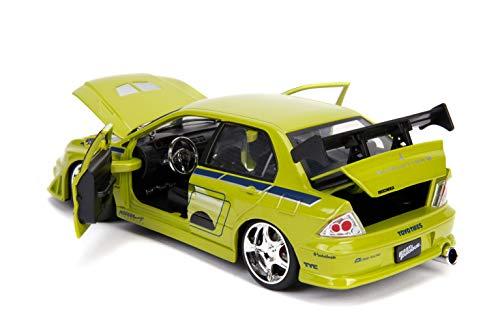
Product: Fast & Furious Brian's Mitsubishi Lancer Evolution VII DIE-CAST Car, 1: 24 Scale Lime Green
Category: Toys & Games | Hobbies | Models & Model Kits | Pre-Built & Diecast Models
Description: Opening hood, doors, and trunk.
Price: $20.58
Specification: ProductDimensions:8.8x3.2x3inches|ItemWeight:1.35pounds|ShippingWeight:1.35pounds(Viewshippingratesandpolicies)|ASIN:B0799SQSKS|Itemmodelnumber:99788|Manufacturerrecommendedage:8yearsandup